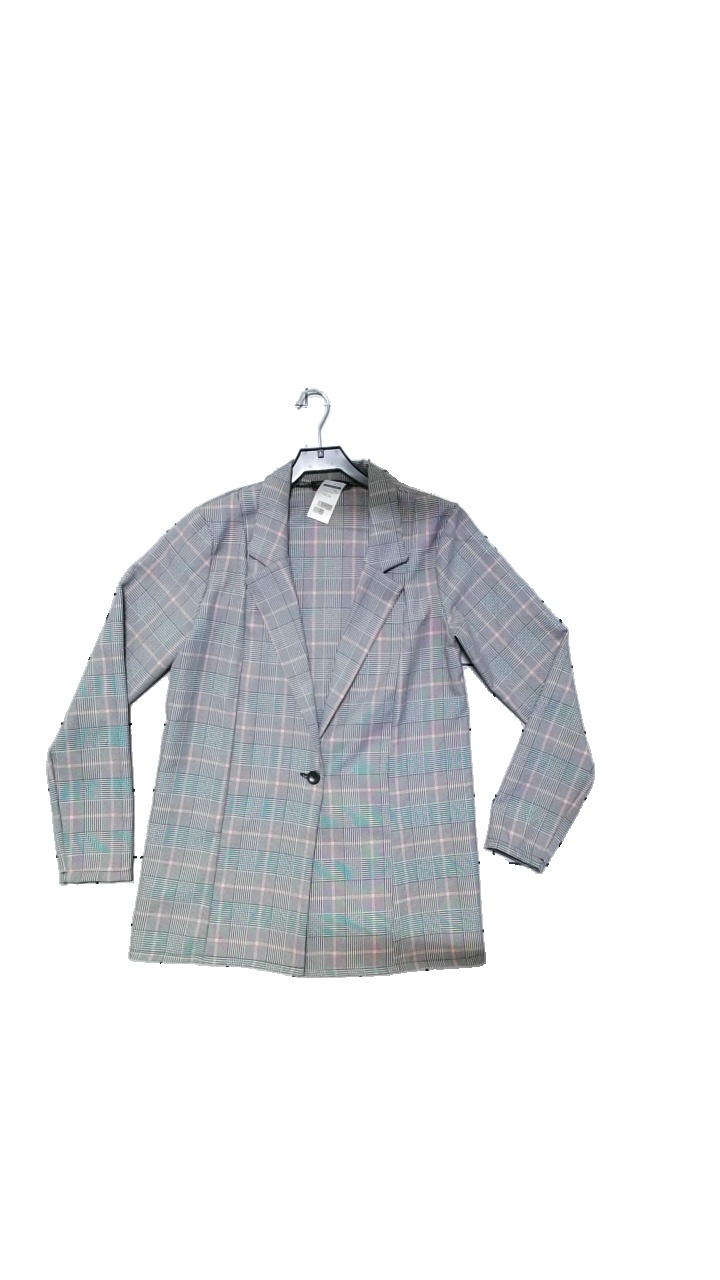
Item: Blazer (Ladies)
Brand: Stylein
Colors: Multicolor, Pink, Grey
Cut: Regular
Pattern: Geometric print
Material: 100% polyester
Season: All
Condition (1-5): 5
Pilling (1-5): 4
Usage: Reuse
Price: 100-150